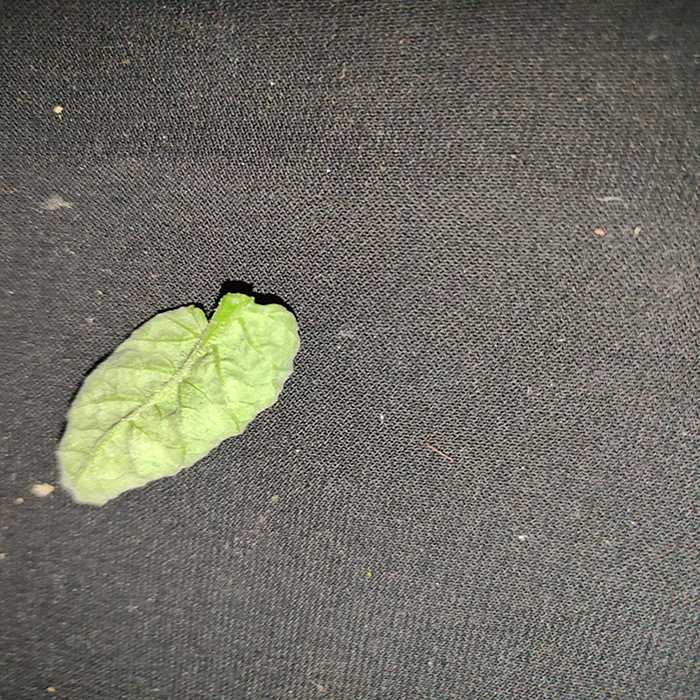
Plant: Tomato
Label: Tomato leaf curl virus